Rectal thermometry

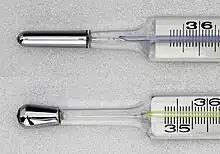
Different test prods (top: universal test prod, bottom: rectal test prod)

Rectal thermometry is widely used in veterinary medicine and pediatrics, as well as by adults at home who want the most accurate possible temperature reading and overlook the invasive nature associated with the painless procedure. It is accomplished by inserting the tip of a thermometer, usually lubricated with personal lubricant to eliminate friction and aid in insertion past the tightly retentive anal sphincter, to a depth of, for an adult , or for a child between . The thermometer tip must then be left in place until a reading can be derived, usually about 3 minutes for mercury thermometers and 1 minute for newer electronic types.